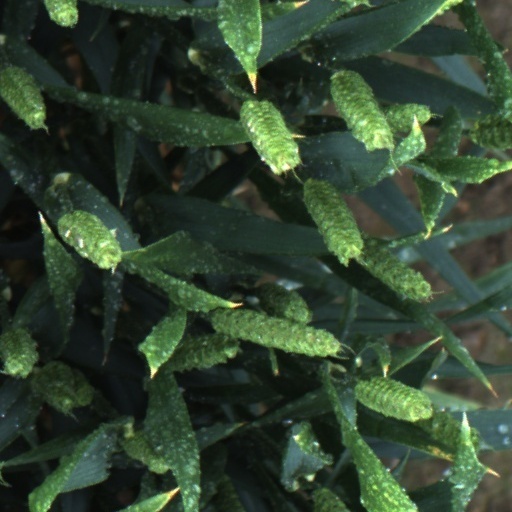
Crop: wheat